Muhammadu Dikko

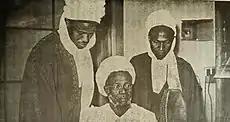
Muhammad Dikko in BBC

Needing a loyal emir, Yero, former emir Musa's son, a rival of Abubakar, the British assumed, would be loyal to them and would most certainly not be influenced by Abubakar's loyal courtiers. Olivier, was said to have warned Yero that henceforth all dismissals and appointments had to be approved by the British, but Yero resented the British and was poised to have his way. He dismissed many officials, including Abubakar's sons, replacing them with his supporters and loyalists. He also used his own court to overrule judgements given by the British and the local judges.